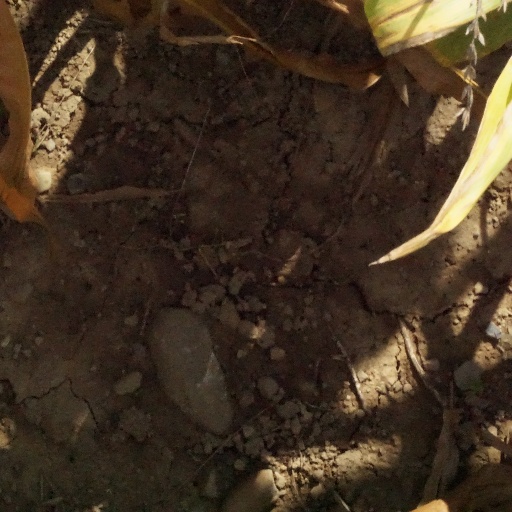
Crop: maize; corn